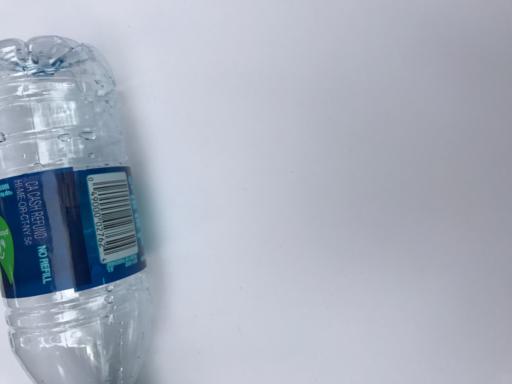
Waste category: plastic